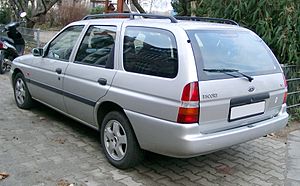
Ford Escort / Escort '95 (1995−2000)
Ford Escort var en personbil bygget af Ford Motor Company i 6 forskellige generationer mellem 1968 og 2000.